Paolo Fossati

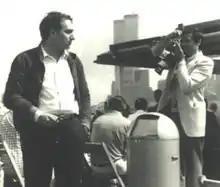

Paolo Fossati (1938 in Arezzo – 26 October 1998 in Turin) was an Italian author, professor and art historian.